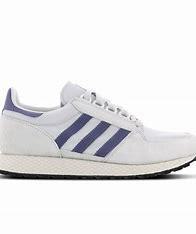
Brand: Adidas
Model: Forest Grove